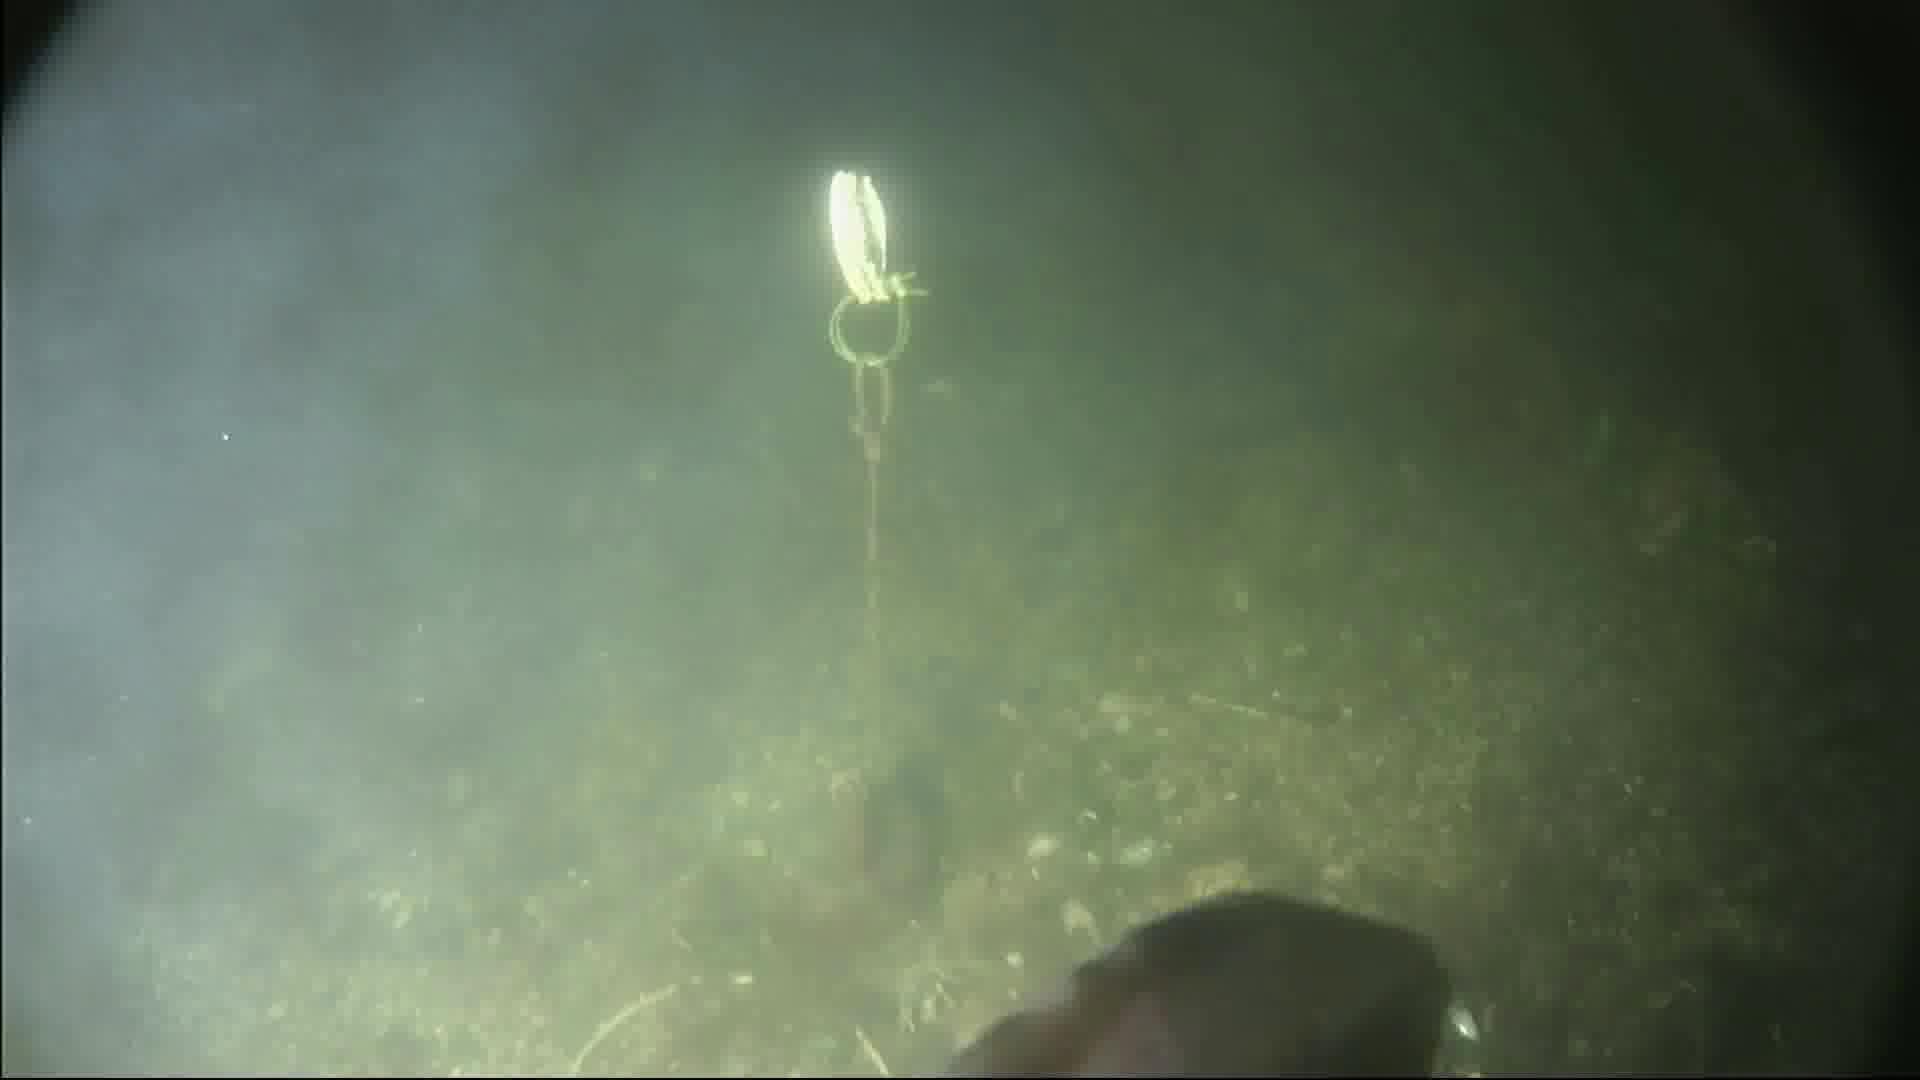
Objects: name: fish
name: crab